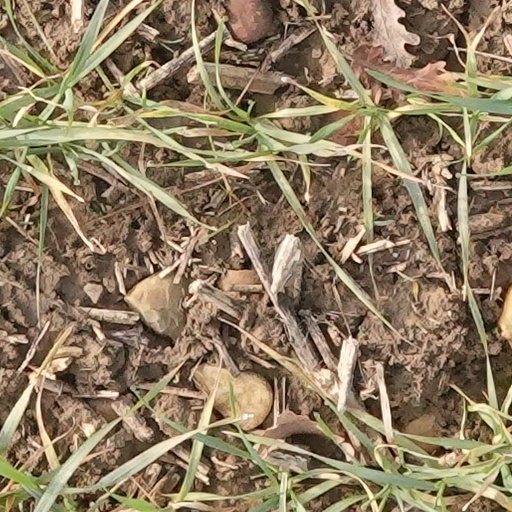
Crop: wheat